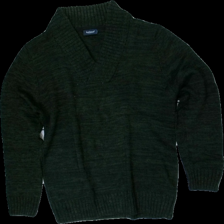
View: front
Type: Sweater
Category: Men
Brand: Not in the list
Brand text on label: redwood
Colors: Green
Material: 50% acryl 50% cott
Cut: Regular
Size: L
Season: All
Price range: 50-100
Recommended usage: Reuse